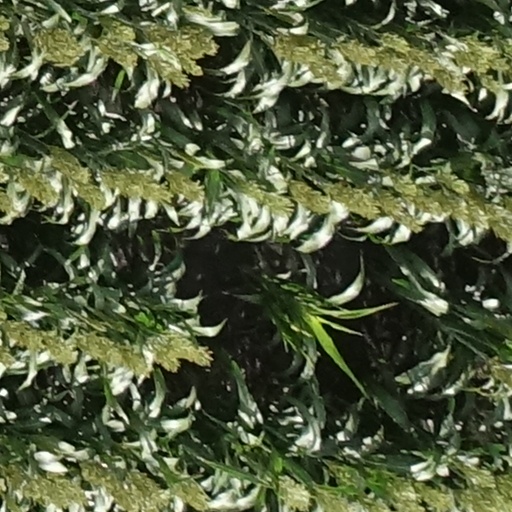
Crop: sorghum